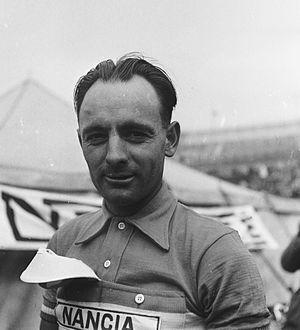
Roger Walkowiak, né le 2 mars 1927 à Montluçon et mort le 6 février 2017 près de Vichy, est un coureur cycliste français, d'origine Polonaise de par ses parents.
Gilbert Bauvin est un ancien coureur cycliste professionnel français. Il finit deuxième du Tour de France 1956.